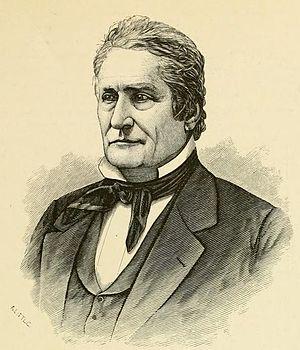
Le 14ᵉ district du Congrès de New York est un district du Congrès de la Chambre des représentants des États-Unis situé à New York, actuellement représenté par le Démocrate Alexandria Ocasio-Cortez.